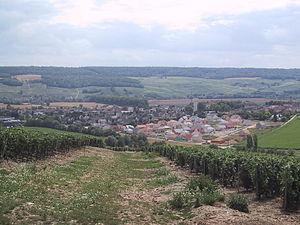
Damery vu des vignes Italiano: panorama di Damery
Damery est une commune française située dans le département de la Marne et la région Grand Est.